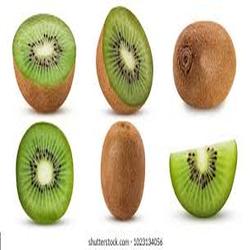
Label: Kiwi